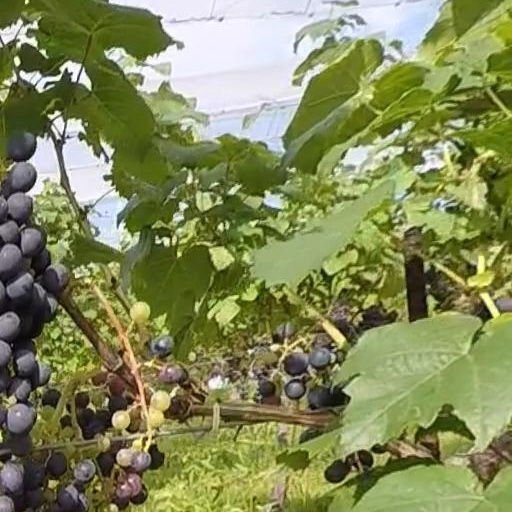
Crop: grape